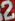
Number: 2